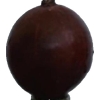
Label: gooseberry